Klari railway station

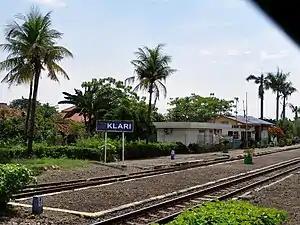
Klari Station, photo was taken on 2 April 2012.

Klari Station (KLI) is a class III railway station located in Anggadita, Klari, Karawang Regency, West Java, Indonesia. The station, which is located at an altitude of +23 meters, is included in the Operation Area I Jakarta.